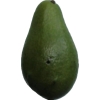
Label: green_avocado